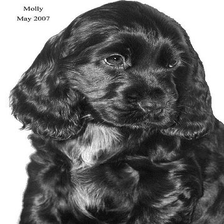
Species: dog
Breed: english cocker spaniel